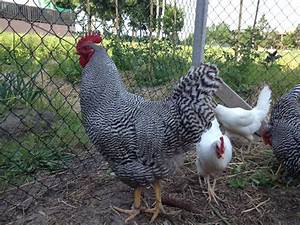
Label: chicken